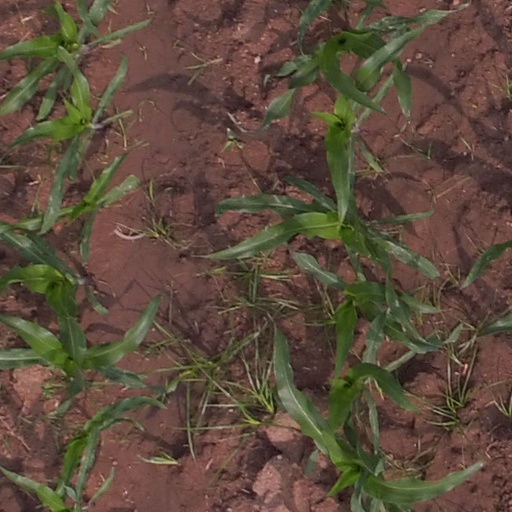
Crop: maize; corn